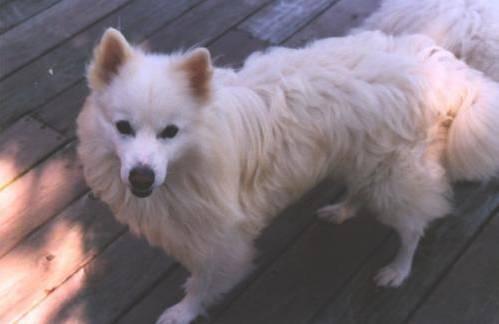
dog